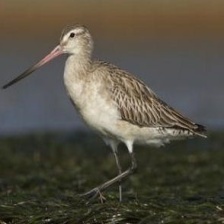
Species: BAR-TAILED GODWIT
Scientific name: LIMOSA LAPPONICA